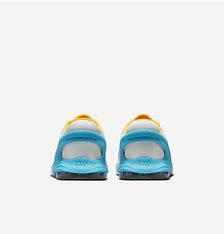
Brand: Nike
Model: Air Max 270 Go